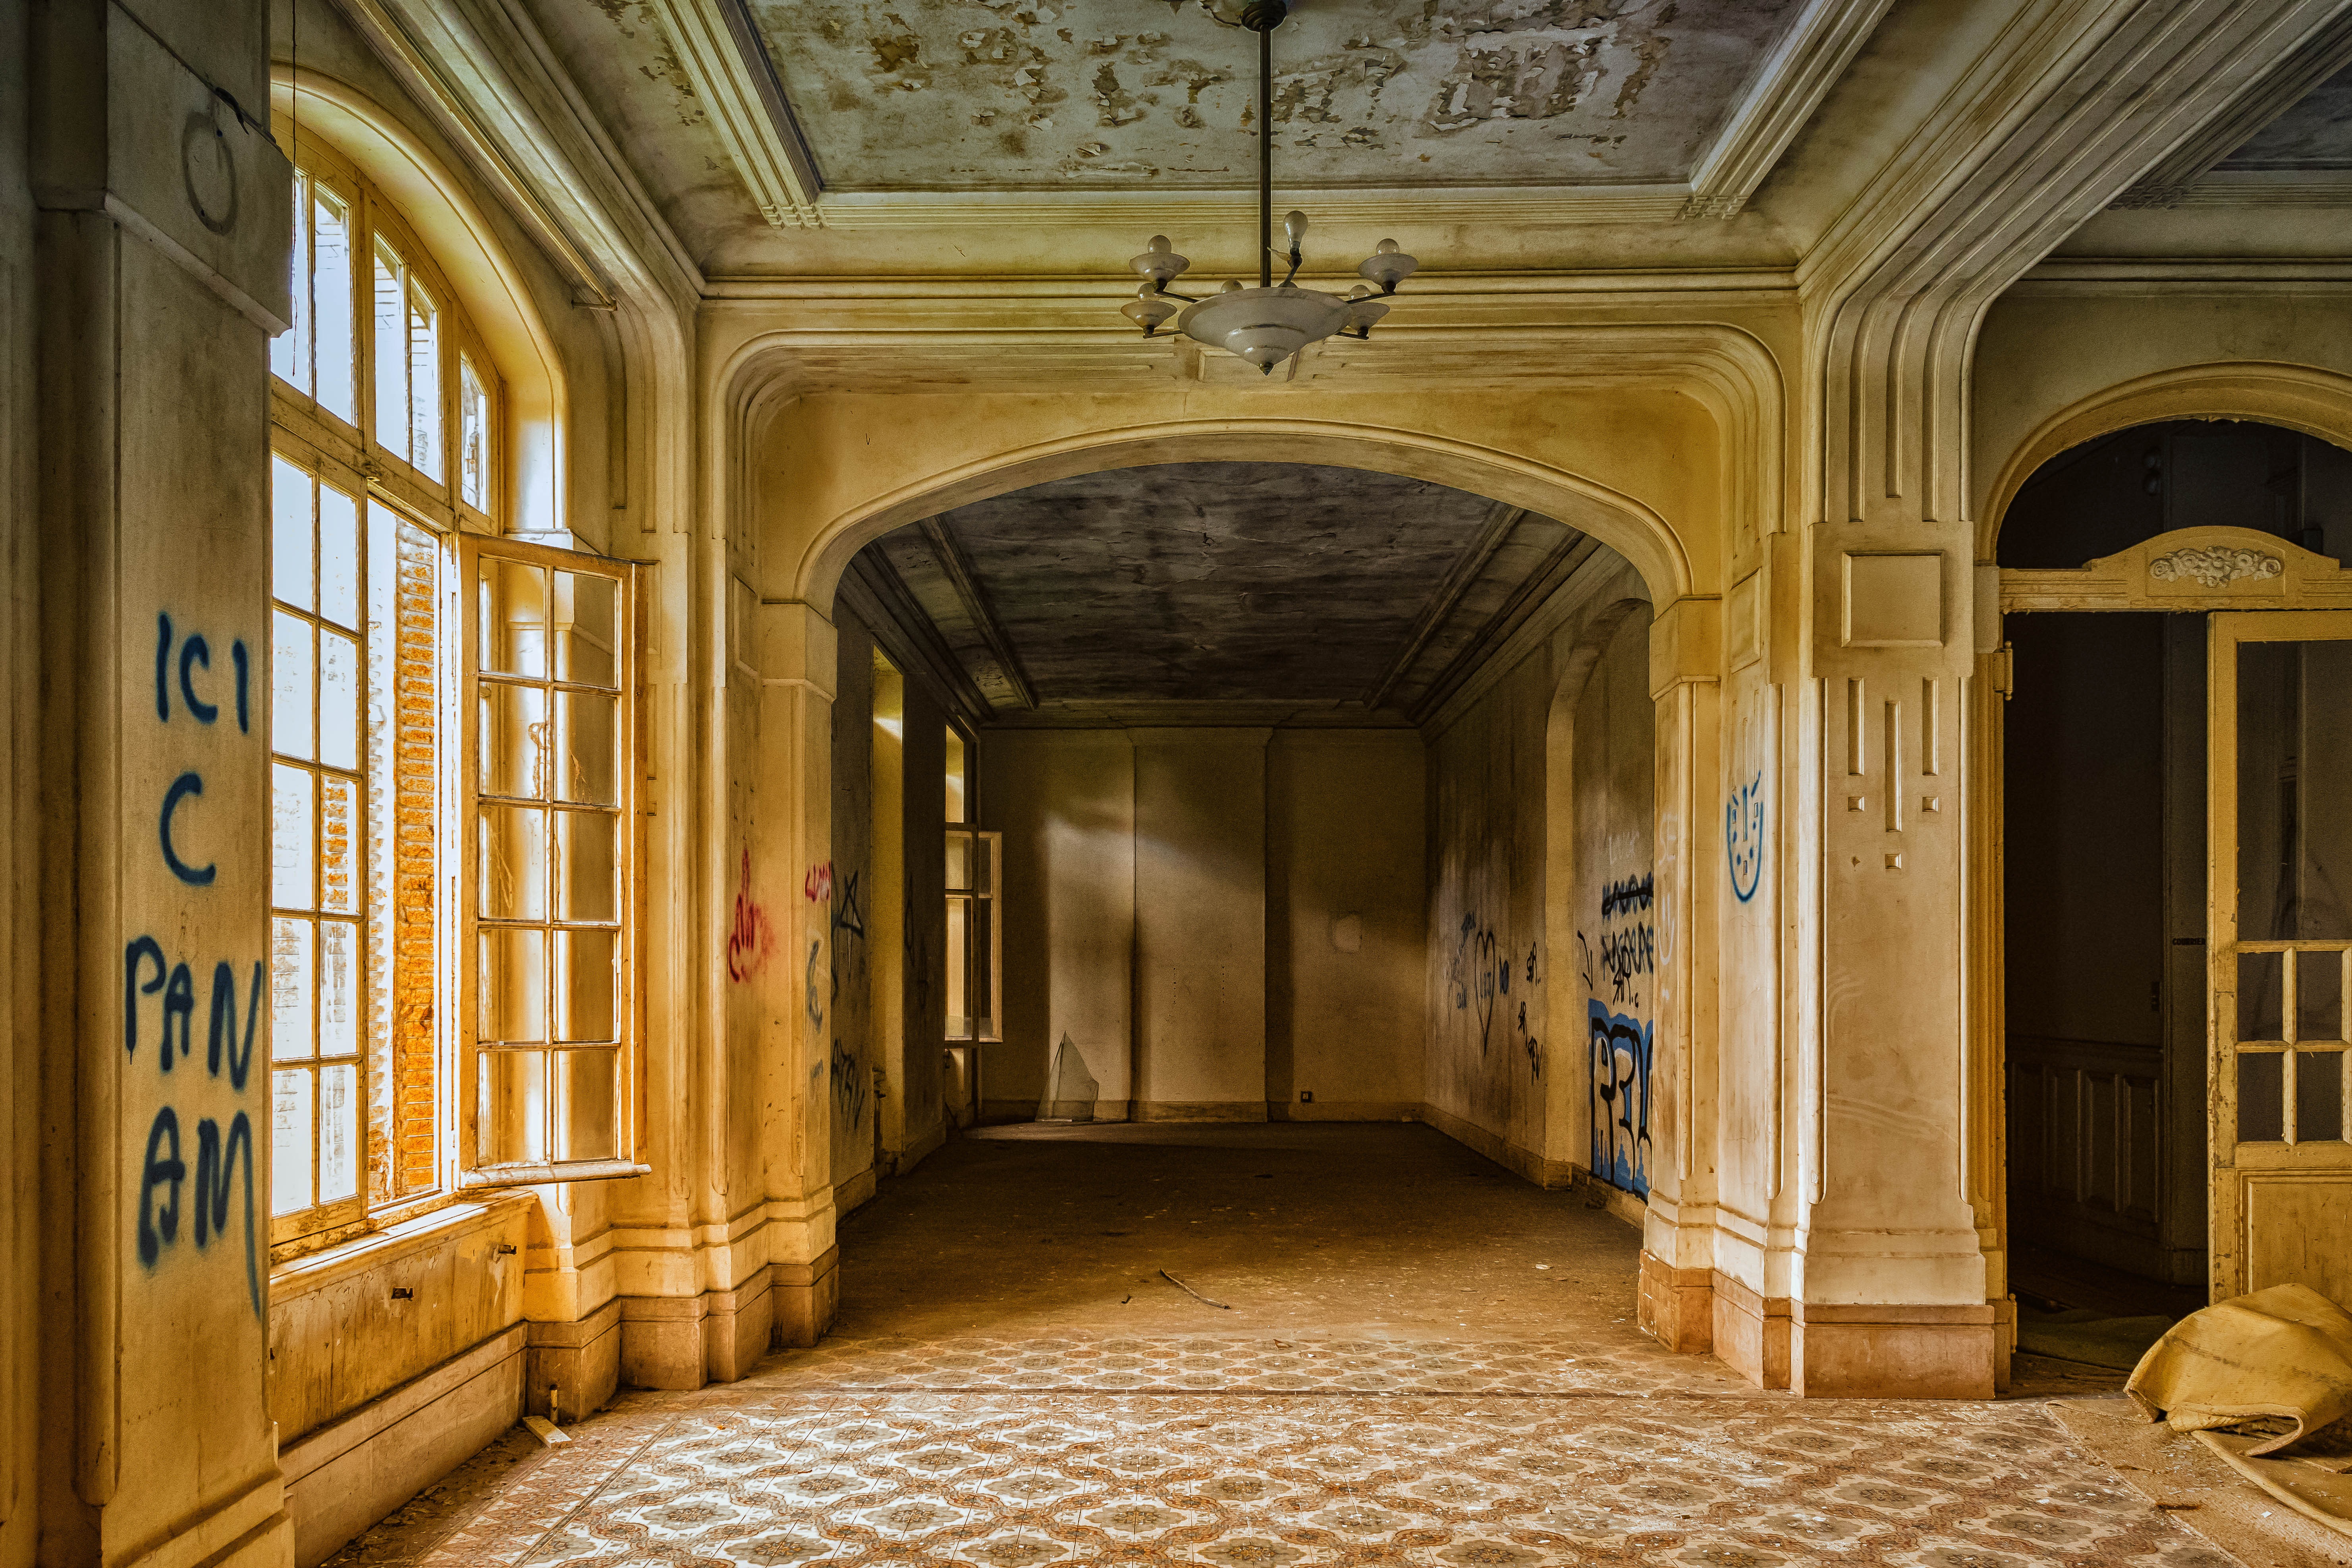
architecture, wood, mansion, house, window, palace, old, atmosphere, home, france, arch, hall, nostalgia, living room, lamp, room, interior design, luxury, hotel, estate, mood, past, leave, lost places, pforphoto, ancient history